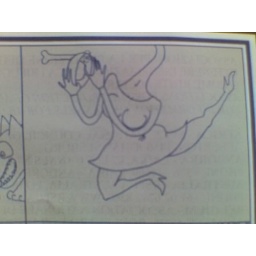
As each dog finishes, the ballet corps carry off the bowl in triumph.